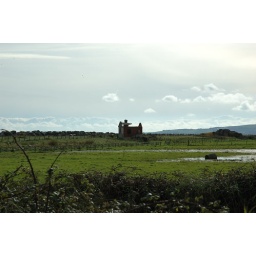
old derelict building near newcastle station house